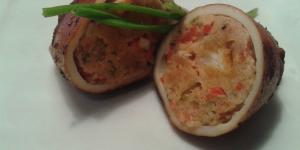
calamares rellenos de verduras